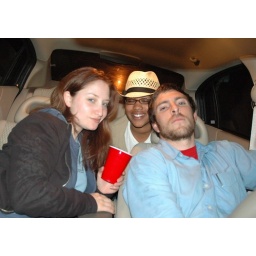
Partying in a car on the hill behind the Berkely Science Labs